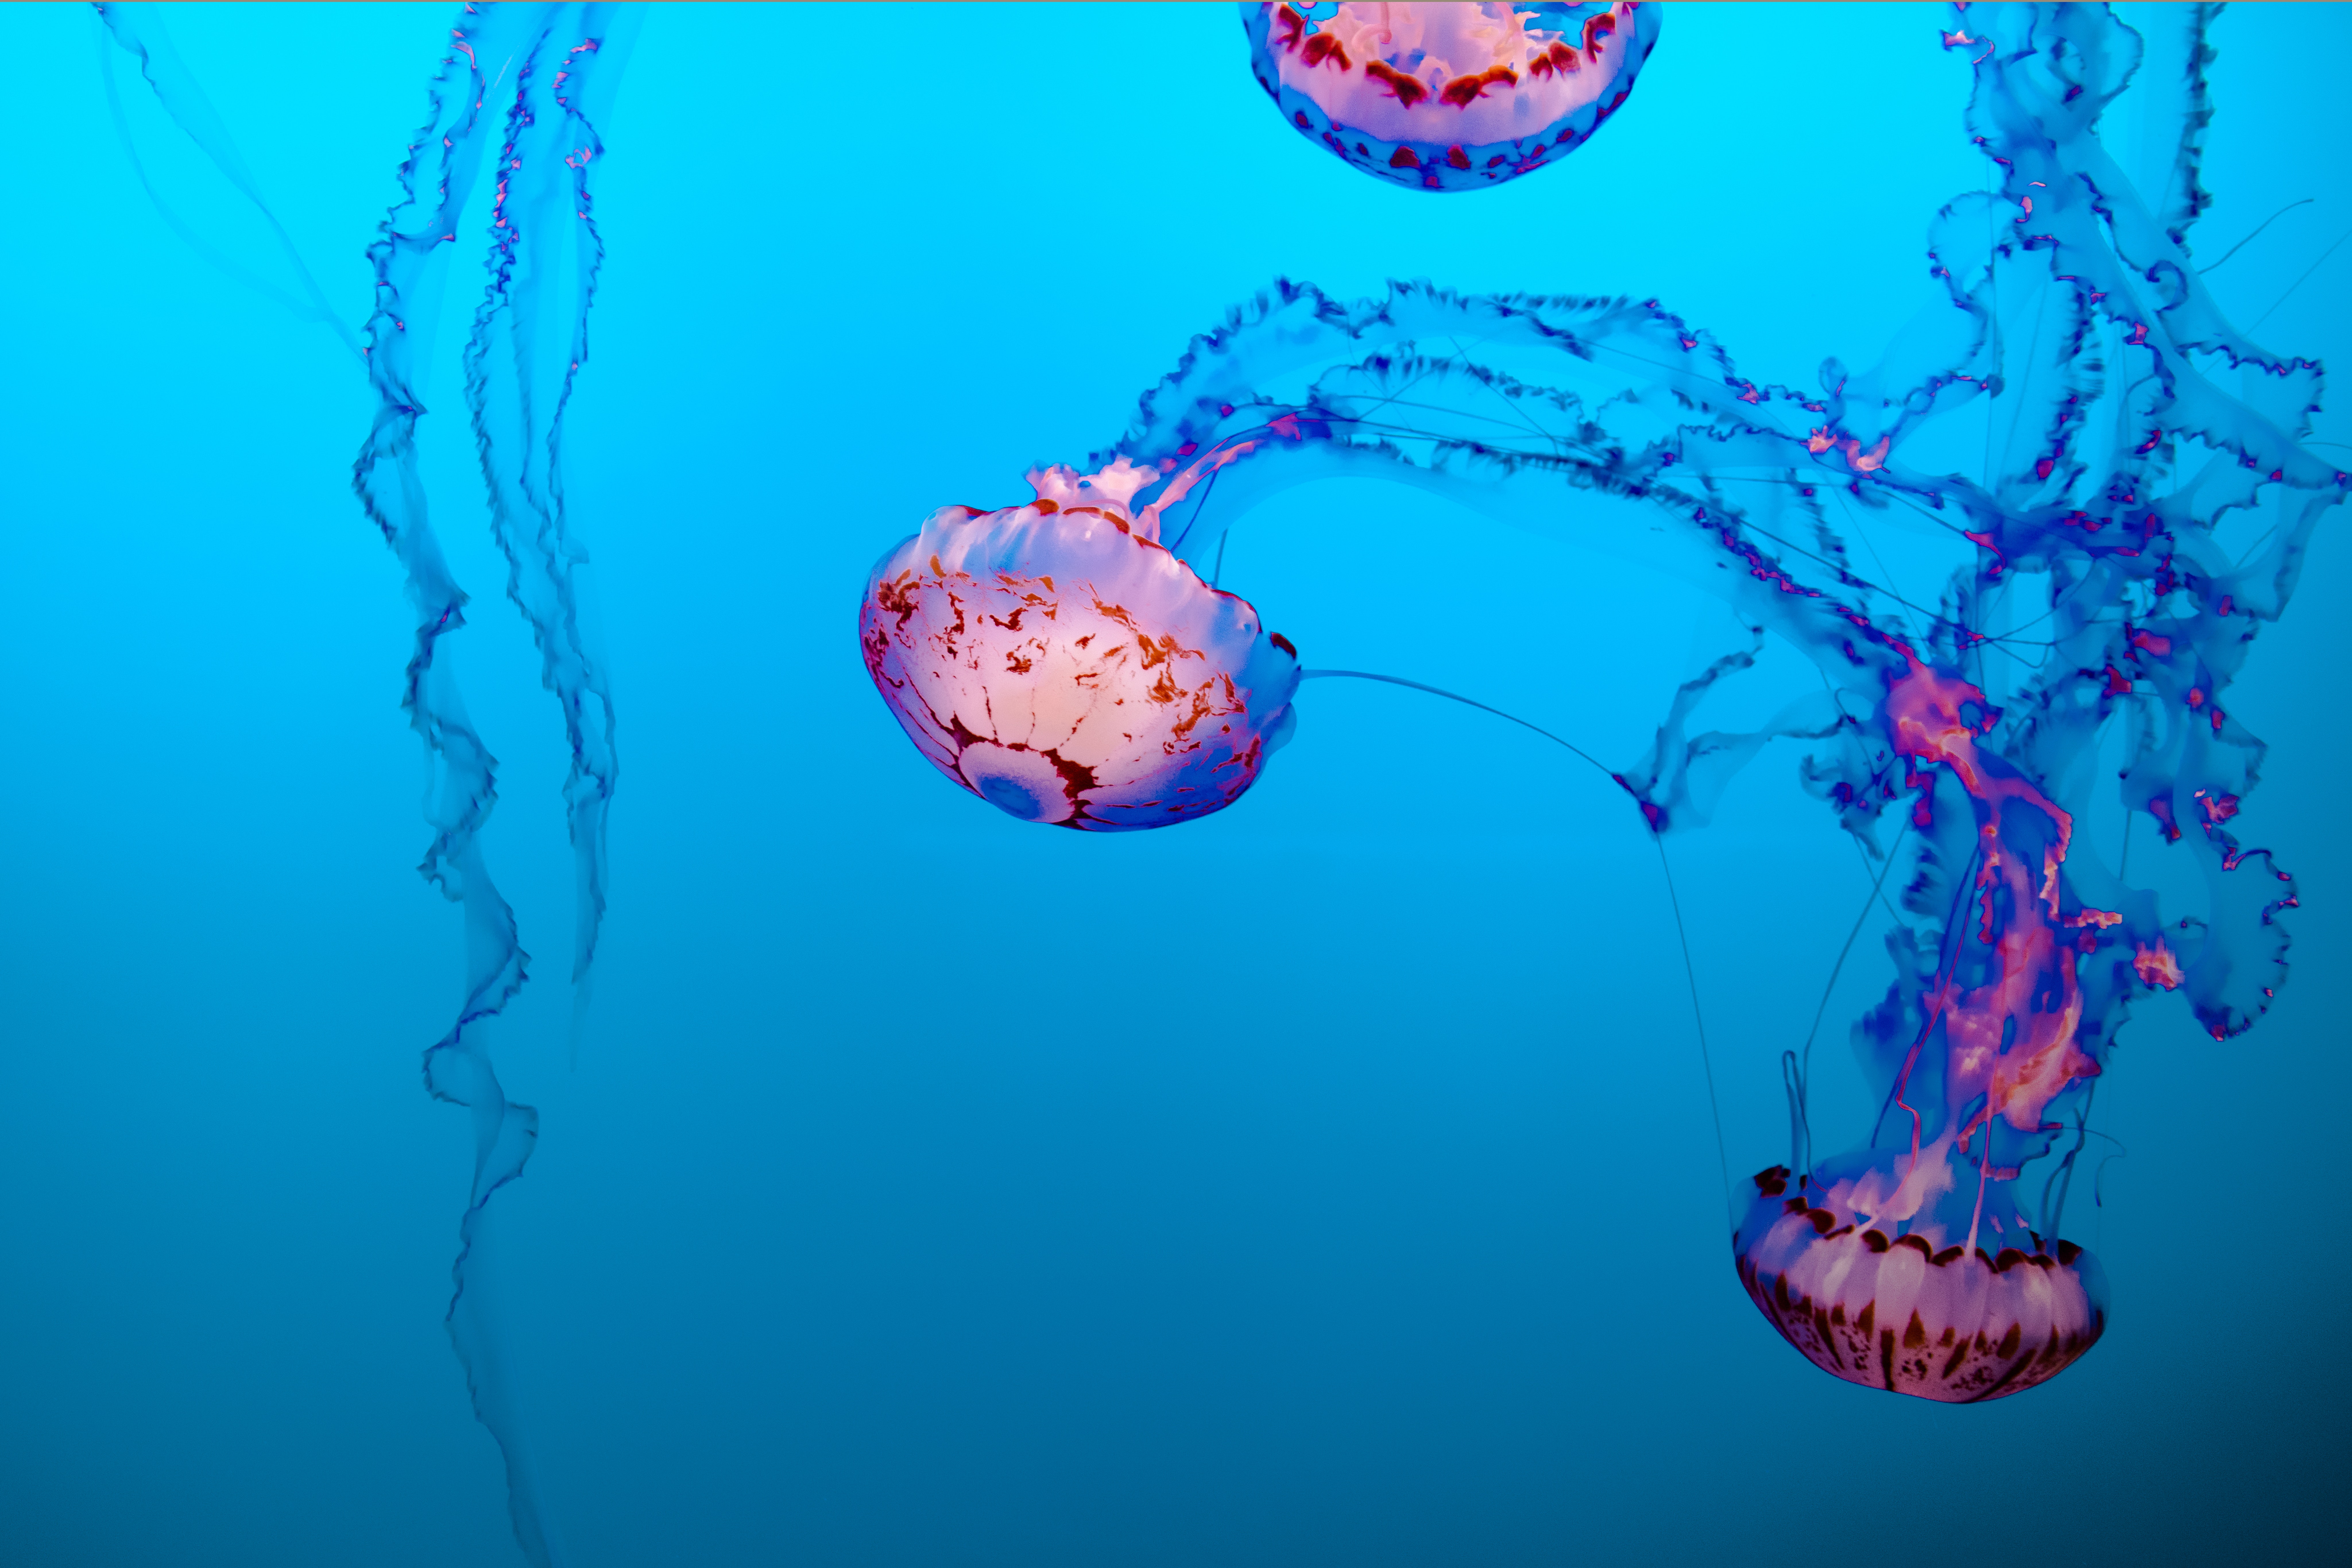
jellyfish, cnidaria, water, marine invertebrates, marine biology, invertebrate, organism, underwater, computer wallpaper